Rope Hell

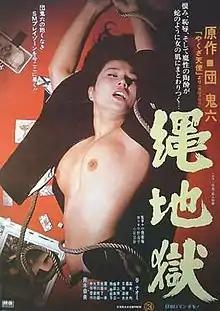
Theatrical poster for "Rope Hell" (1978)

is a 1978 Japanese film in Nikkatsu's "Roman porno" series, directed by Kōyū Ohara and starring Naomi Tani.